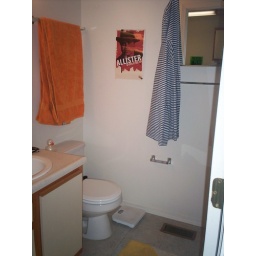
towel racks above toilet and below medicine cabinet.